Sir John Throckmorton, 5th Baronet

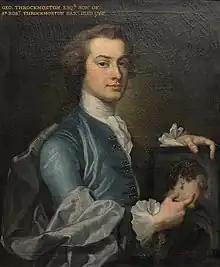
Portrait of his father, George, by George Knapton, between and

Throckmorton was born on 27 July 1753 into a wealthy and staunchly Roman Catholic family. He was the second son of George Throckmorton and Anne Maria ( Paston) Throckmorton. His elder brother, Robert Throckmorton, died unmarried in 1779. Among his siblings were Teresa Throckmorton (wife of Thomas Metcalf), Sir George Courtenay-Throckmorton, 6th Baronet (who married Catherine Stapleton), Sir Charles Throckmorton, 7th Baronet (who married Mary Margaretta Plowden), William Throckmorton (who married Frances Giffard and was the father of Sir Robert Throckmorton, 8th Baronet).